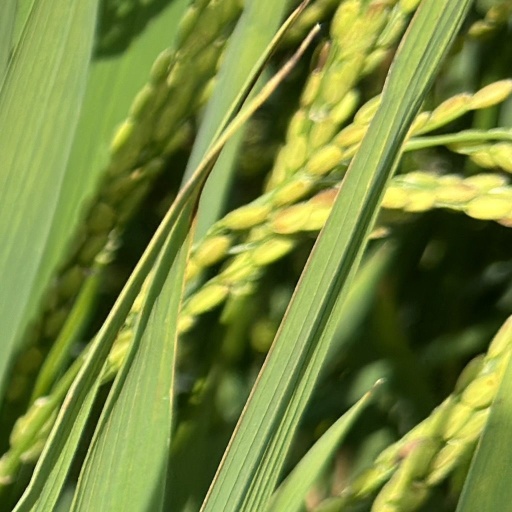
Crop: rice